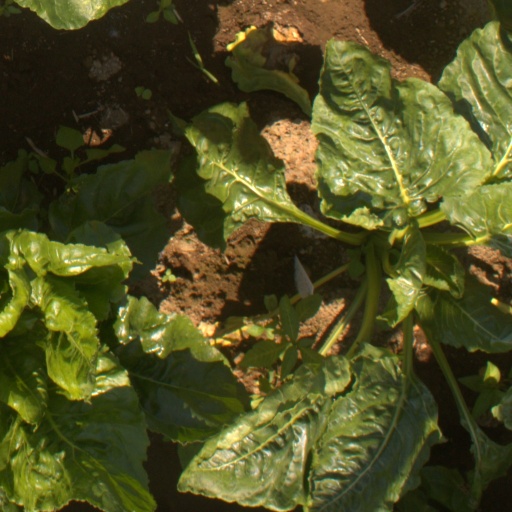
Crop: sugar beet